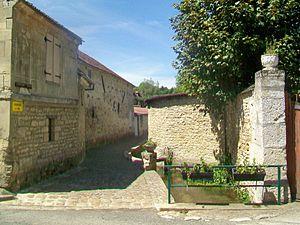
La promenade du Val, vue depuis la rue de la croix Chevrier.
Genainville est une commune française située dans le département du Val-d'Oise en région Île-de-France.